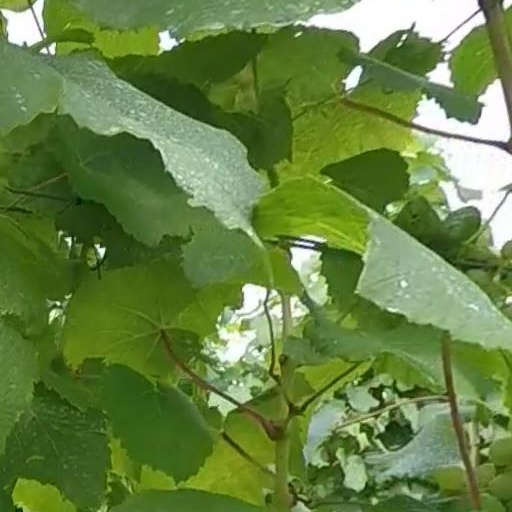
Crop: grape